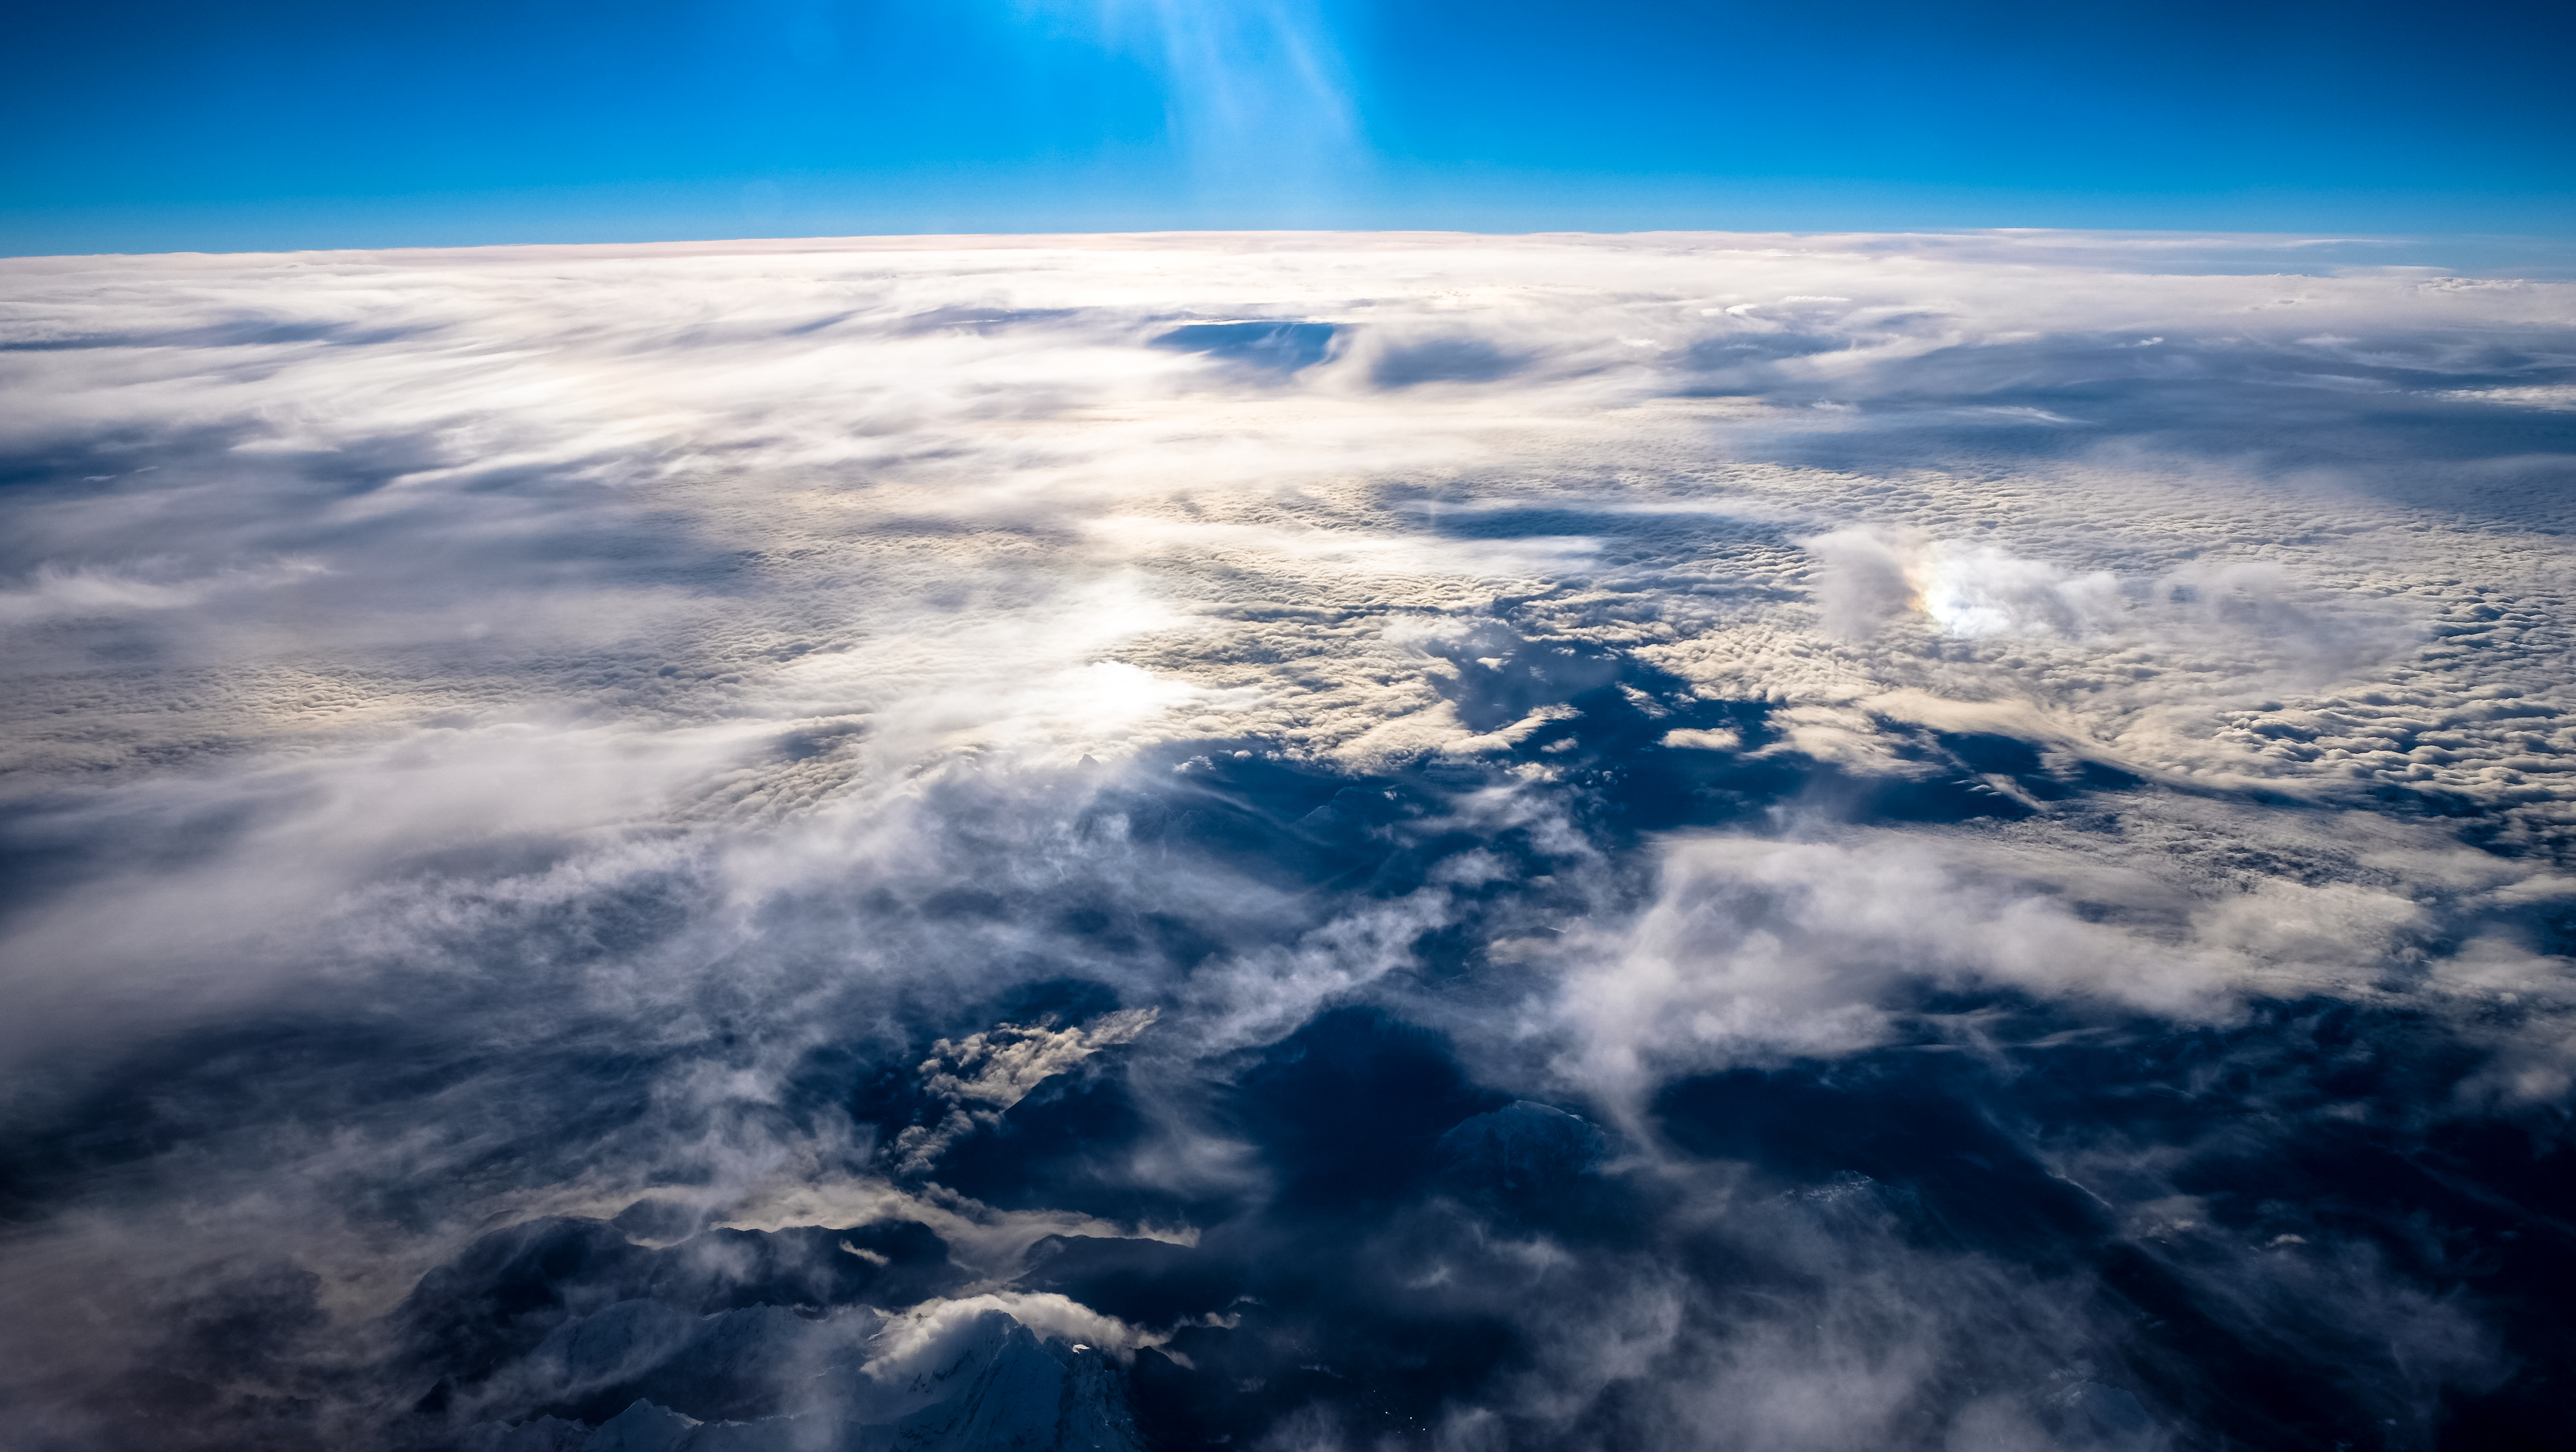
sea, ocean, horizon, wing, cloud, sky, sunlight, wave, atmosphere, flight, space, sea of clouds, cloudscape, outer space, clouds, earth, planet, meteorological phenomenon, atmosphere of earth, wind wave